Cell-based therapies for Parkinson's disease

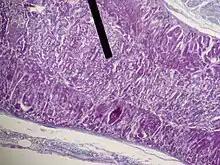
Histological section through the adrenal gland. The black pointer indicates the innermost layer known as the adrenal medulla.

The first cell-based therapy investigated for Parkinson's disease utilized the adrenal medulla. The adrenal medulla is the innermost part of the adrenal gland and contains neural crest derived chromaffin cells which secrete norepinephrine, epinephrine and to a far lesser extent dopamine into the blood. Autotransplantation of adrenal medullary tissue into the brains of animal models of Parkinson's disease showed minimal benefits. Despite this, open-label trials were undergone in humans which showed only modest benefits. Following these initial disappointing results however, a trial in Mexico demonstrated significant motor benefits in two patients with Parkinson's disease who had undergone the procedure. This publication incited widespread interest in the field and over the next few years hundreds of patients received adrenal medulla transplants. It was only when a registry was set up to consolidate all the data was it revealed that most patients did not benefit from the procedure to any significant extent. Furthermore, postoperative complications such as psychiatric disturbances were realized. These combined findings eventually led to the abandonment of this transplant procedure, which was largely flawed from the start.